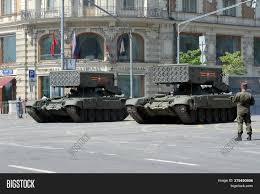
Label: TOS-1